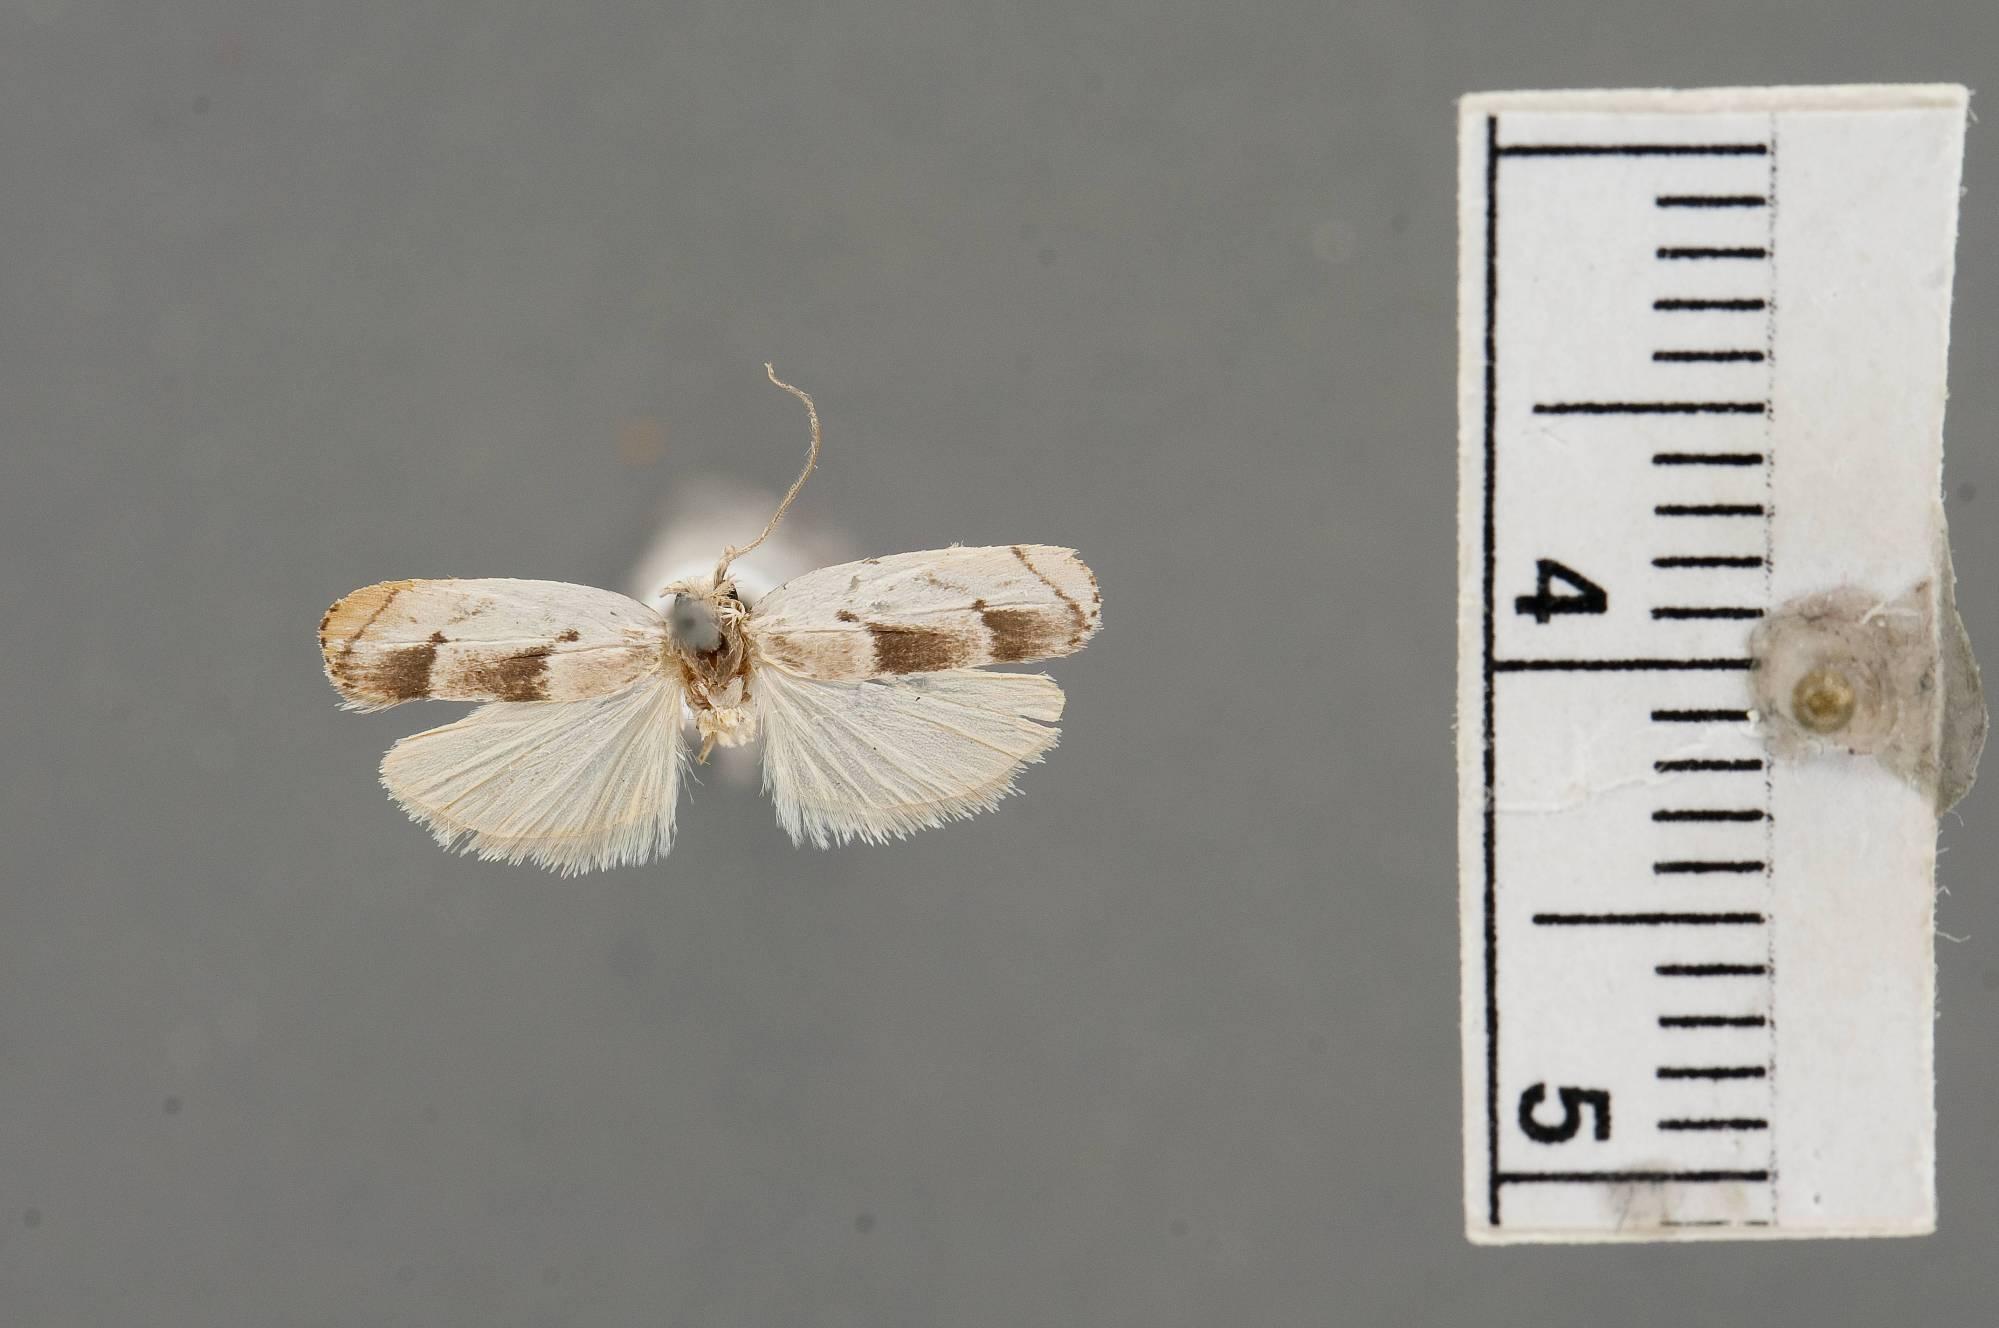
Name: Stenoma similis
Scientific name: Stenoma similis Busck, 1911
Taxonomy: Animalia, Arthropoda, Insecta, Lepidoptera, Glossata, Depressariidae, Stenomatinae
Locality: St. Jean, Maroni River, French Guiana
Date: [Not Stated]